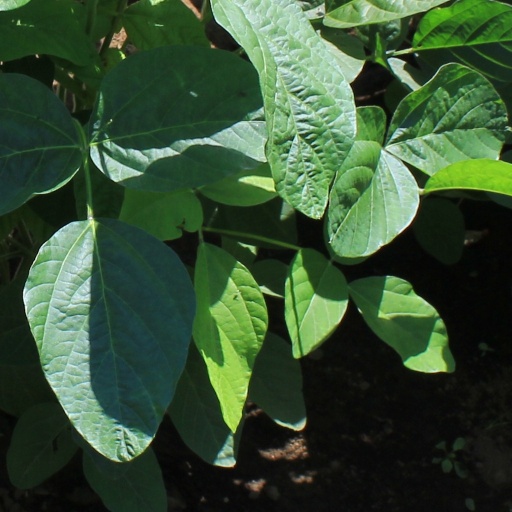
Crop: soybean